History of the Jews in Oldenburg

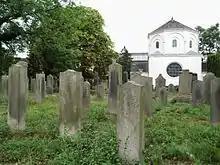
Oldenburg Jewish cemetery

After World War II about 23 Jewish survivors returned to Oldenburg and re-established a small Jewish community. A small prayer room was opened in 1948 at Cäcilienstrasse 9, but the community diminished to only four individuals towards the end of the 1960s, until it dissolved at the end of January 1971. During the 1990s, with immigration of former USSR Jews to Germany, about 34 Jewish immigrants established a new community in Oldenburg and in 2013 the Jewish community of Oldenburg numbered 315, about as many as before the Holocaust. During the second part of the 1990s, the rabbi of the congregation was Bea Wyler, the first female rabbi in Germany to officiate a congregation. Today, the congregation rabbi is Alina Treiger.